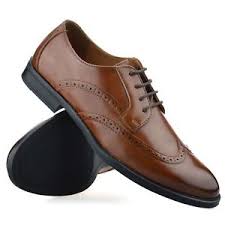
Label: Brogue